Hsiao Chia-chi

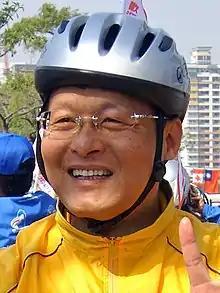
Hsiao at the 2008 Tour de Taiwan

Hsiao Chia-chi (born 21 June 1961) is a Taiwanese architect and politician. He was the Deputy Secretary-General of the Executive Yuan in 2014 and previously served in the Interior Ministry.